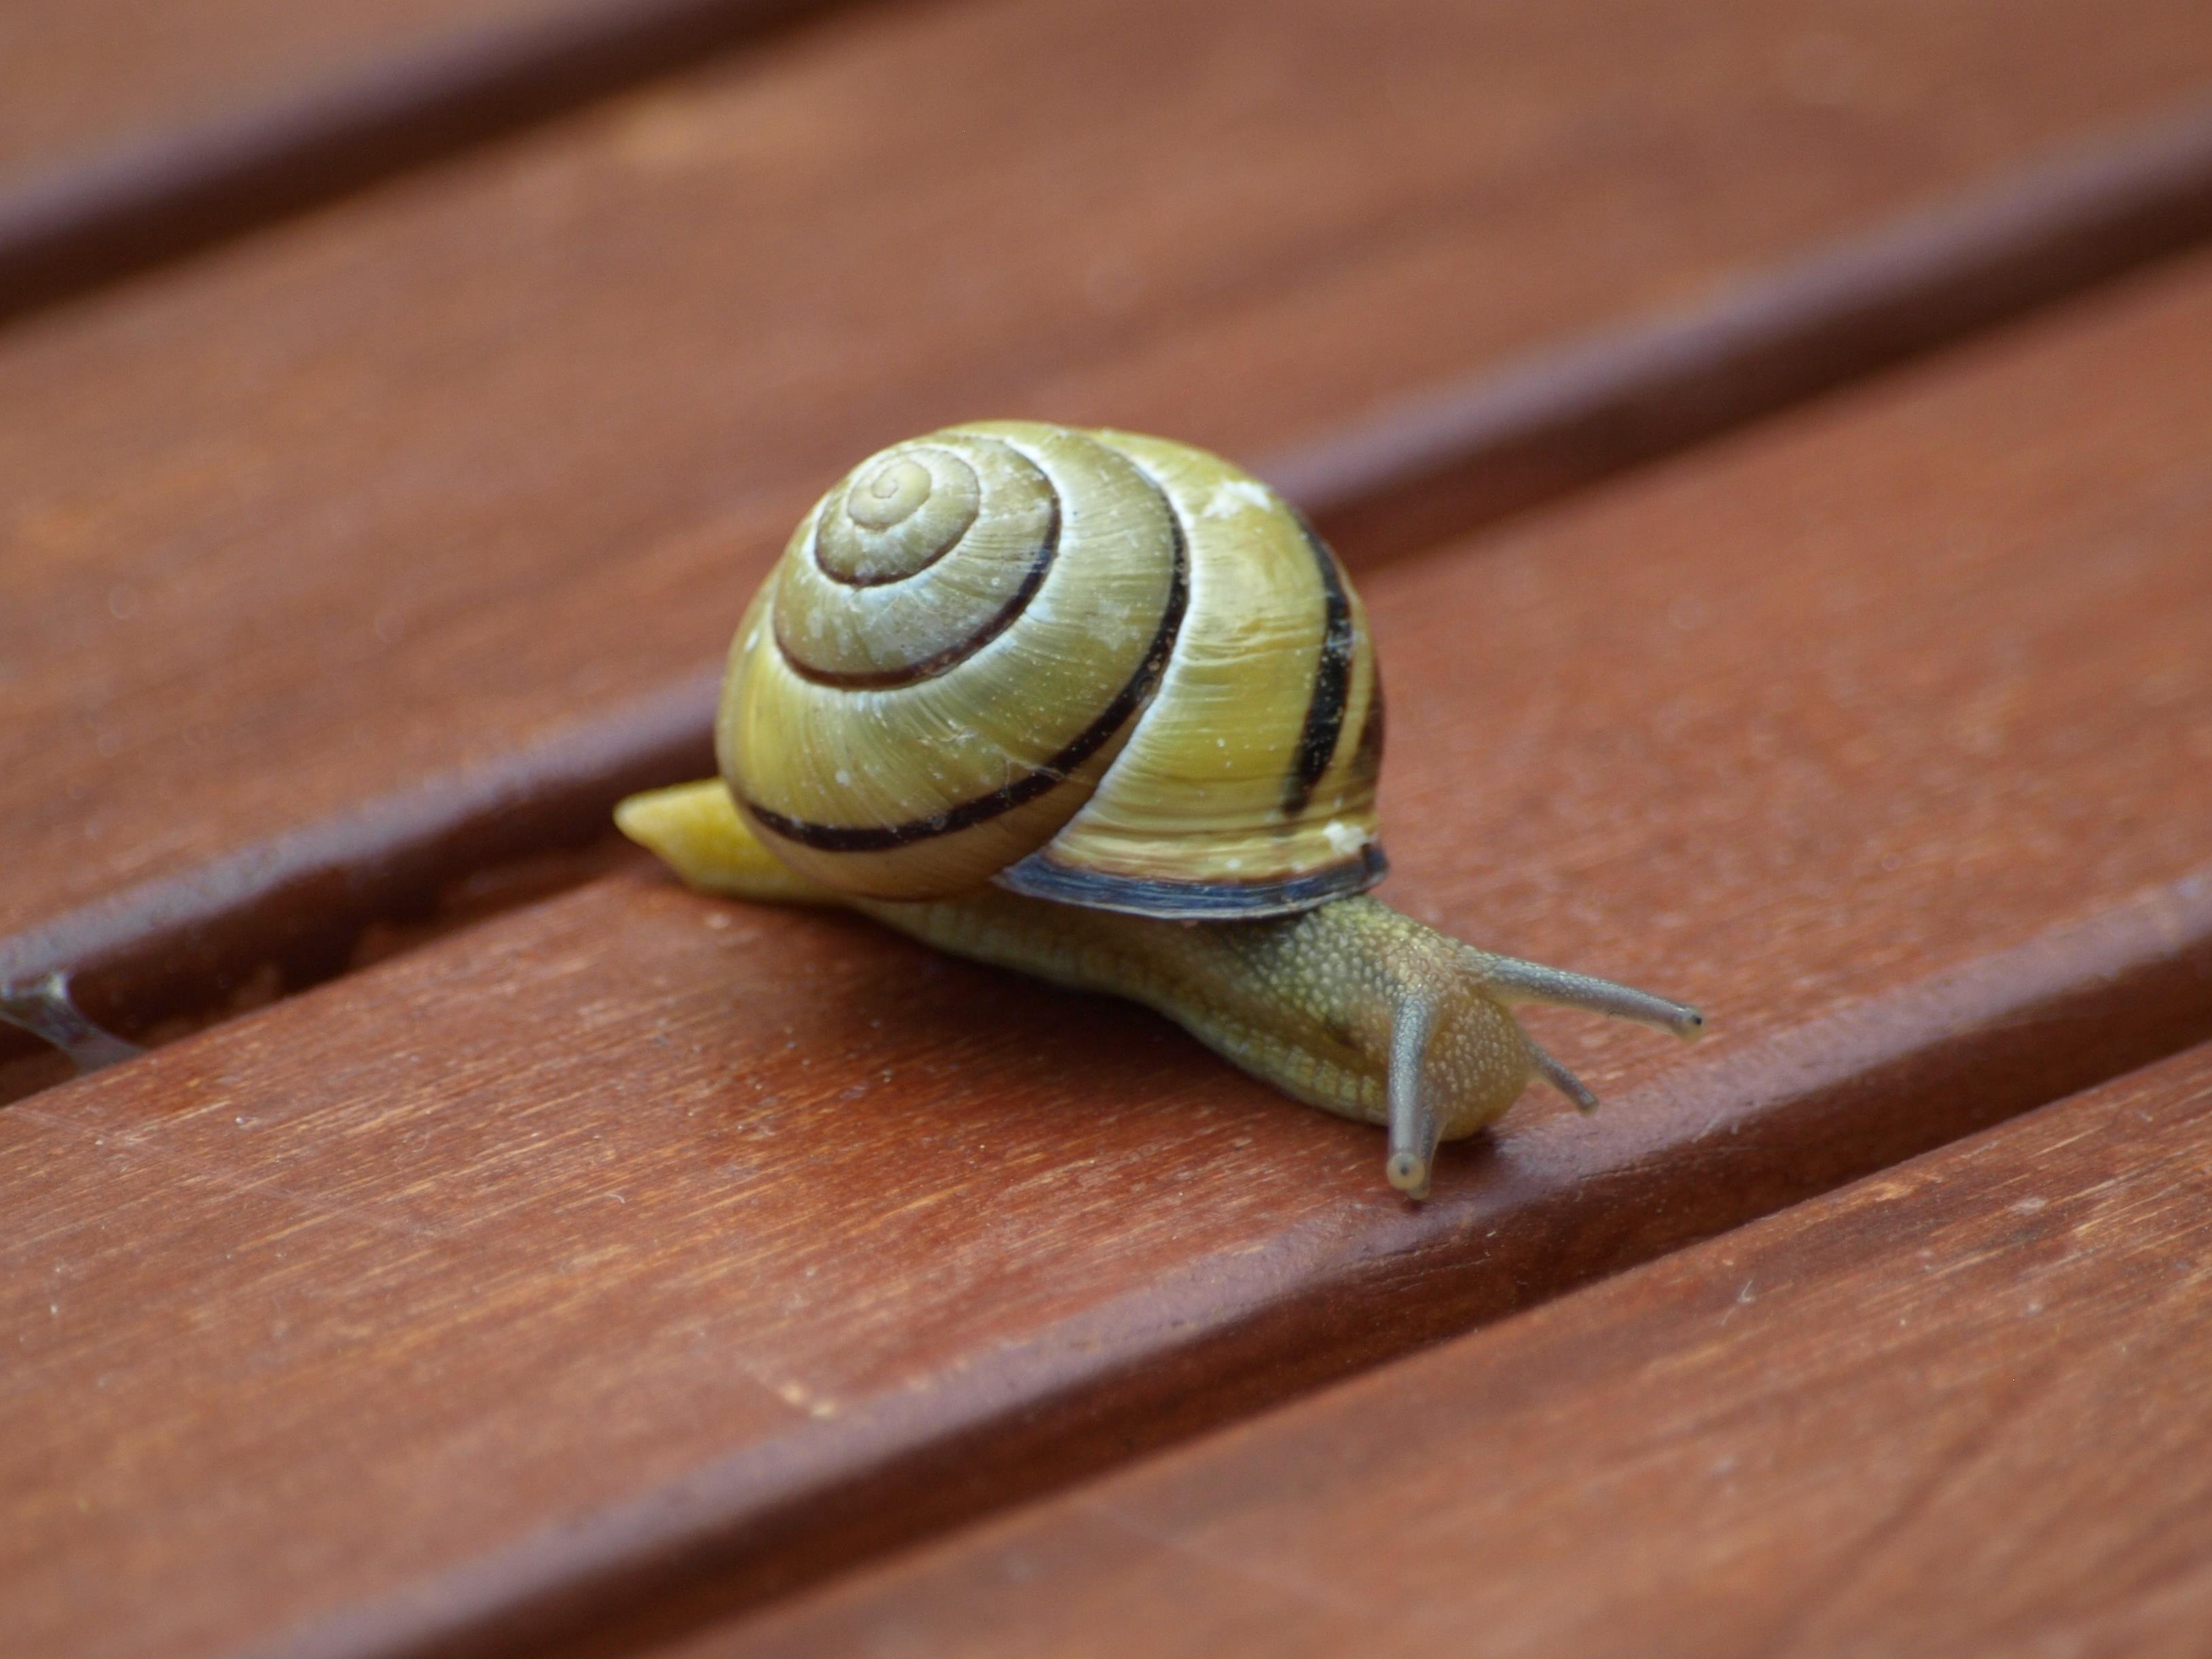
green, shell, invertebrate, close up, mollusk, snail, molluscs, macro photography, slowly, sea snail, snails and slugs